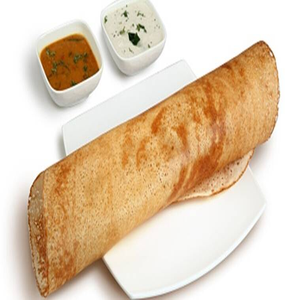
Dish: dosa